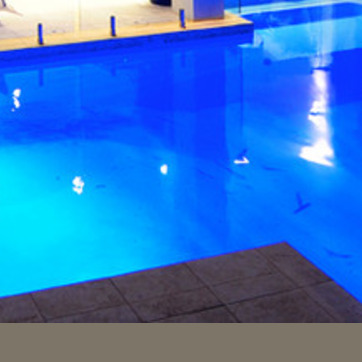
Material: water